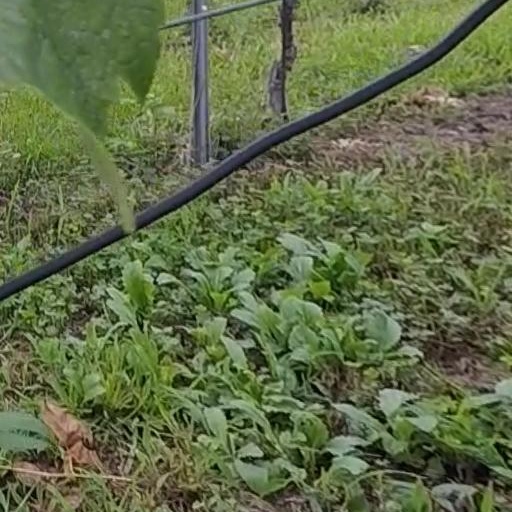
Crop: grape